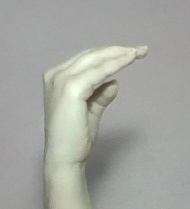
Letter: jeem